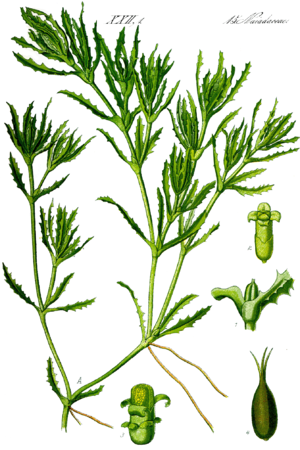
Cette liste de Tracheophyta de Bosnie-Herzégovine, ainsi que d’espèces introduites est un aperçu incomplet d’espèces de mousses, de fougères, de gymnospermes et d’angiospermes citées dans la littérature disponible en langues bosniaque, croate, serbe et serbo-croate. Cet aperçu n’inclue pas des espèces cultivées ni celles occasionnellement introduites.